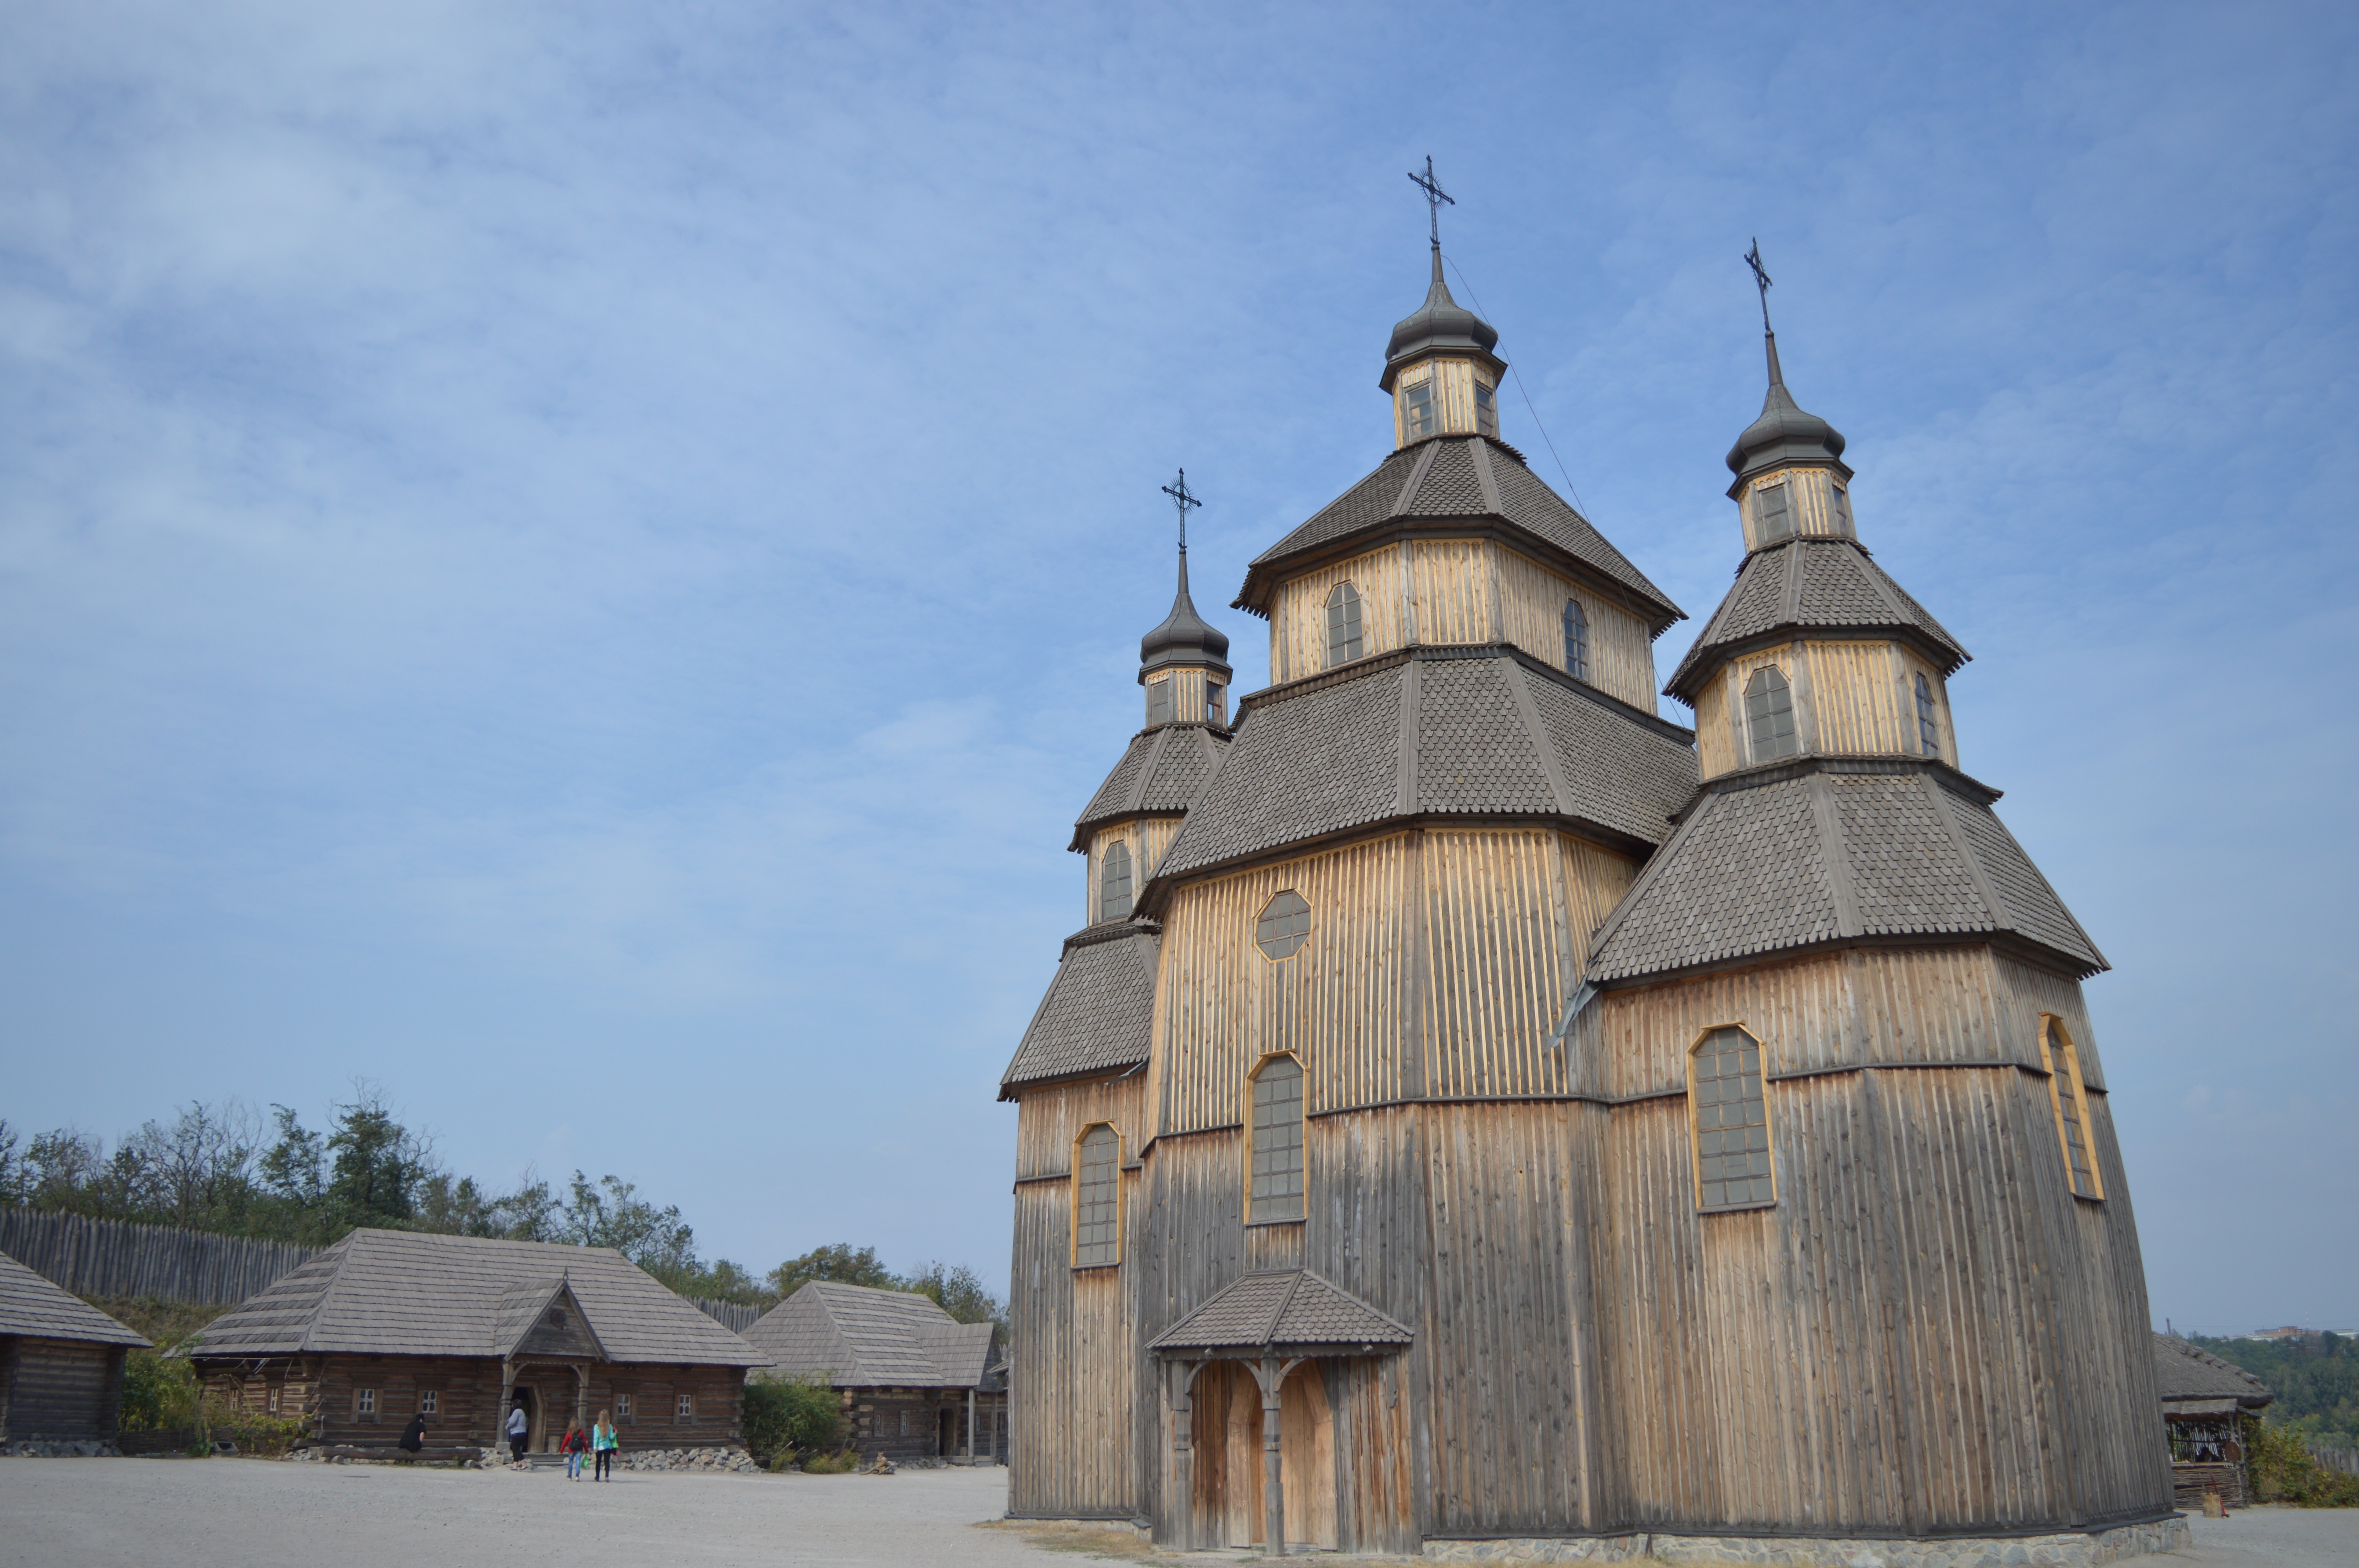
architecture, building, tower, church, cathedral, chapel, historic, tourism, place of worship, bell tower, national, steeple, monastery, wooden, ukraine, historical, historical and cultural complex, khortytsya